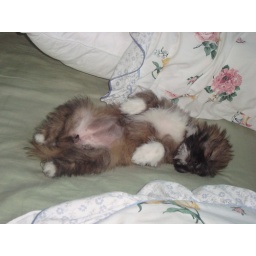
sleeping in our bed between the pillows